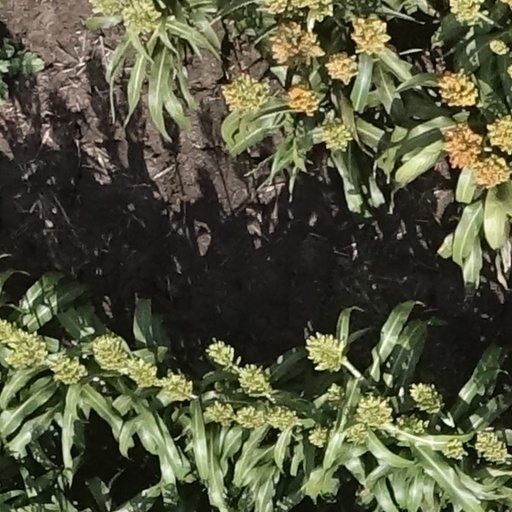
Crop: sorghum